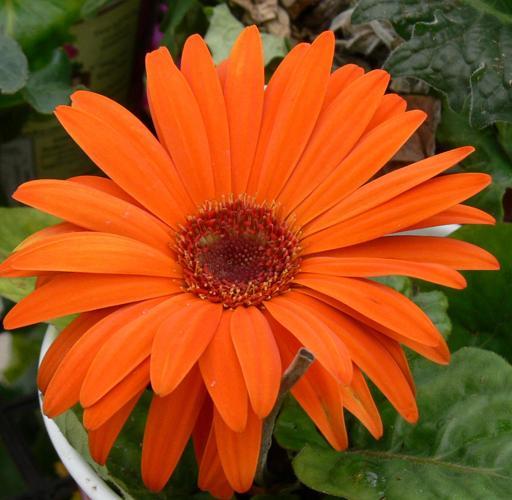
Label: barbeton daisy